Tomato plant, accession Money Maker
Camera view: tilt-top (135 deg); turntable rotation: 270 degrees
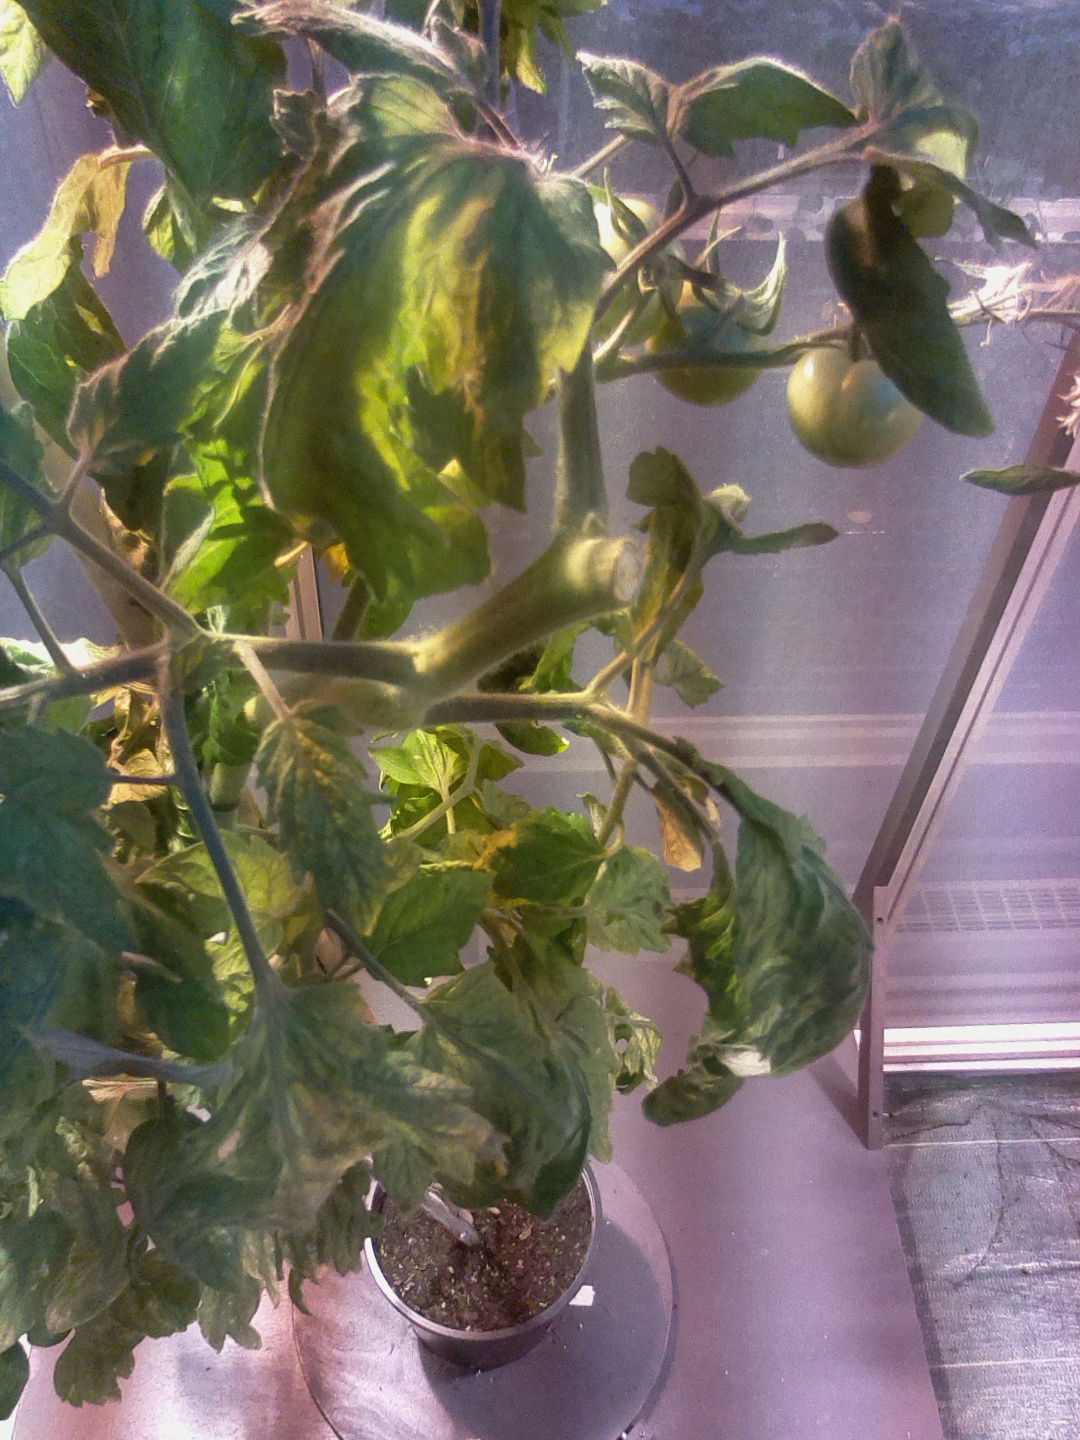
BBCH growth stage 74: 40%-50% of final fruit size